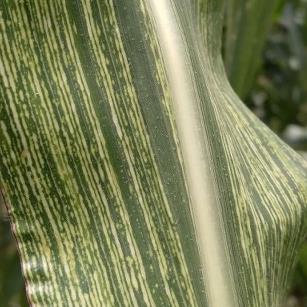
Crop: Maize
Condition: stripe-d